Colton antigen system

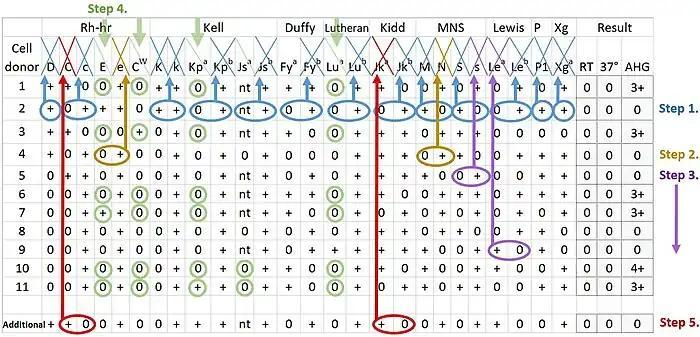
Interpretation of antibody panel to detect patient antibodies towards the most relevant human blood group systems.

The Colton antigen system (Co) is present on the membranes of red blood cells and in the tubules of the kidney and helps determine a person's blood type. The Co antigen is found on a protein called aquaporin-1 which is responsible for water homeostasis and urine concentration.